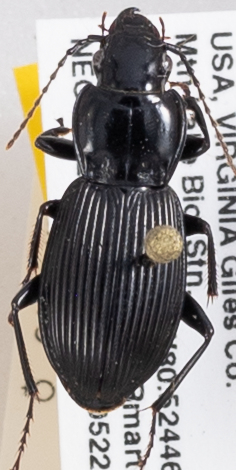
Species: Pterostichus coracinus
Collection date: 2018-05-22
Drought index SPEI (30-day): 1.466
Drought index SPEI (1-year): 0.554
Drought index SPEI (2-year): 0.678